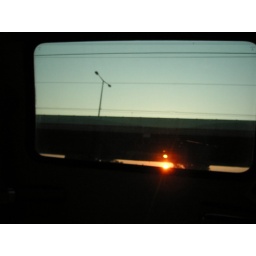
Catching the first train home to Vienna in the morning after the Donaufestival